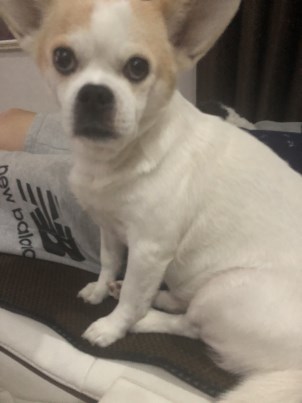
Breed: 3336-n000121-chinese_rural_dog